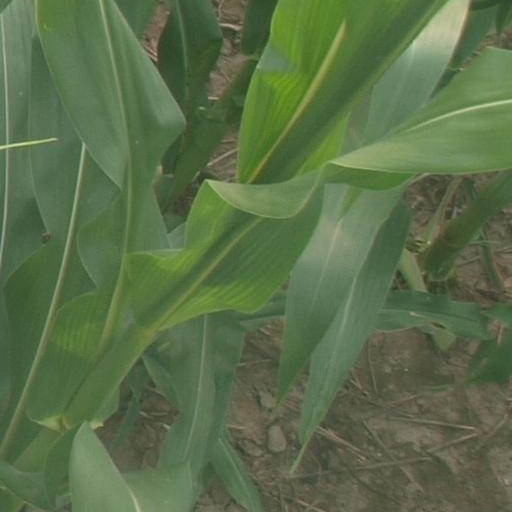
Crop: maize; corn